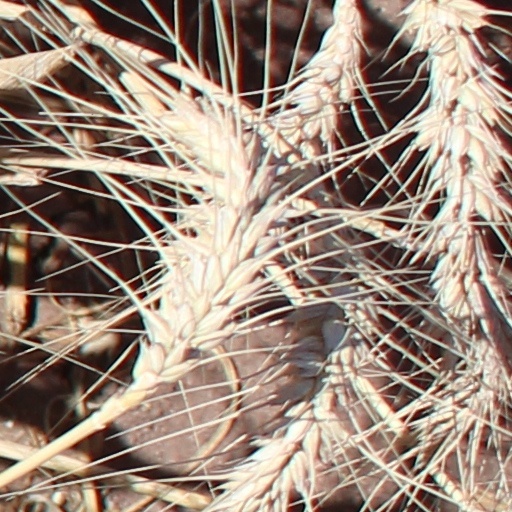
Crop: wheat